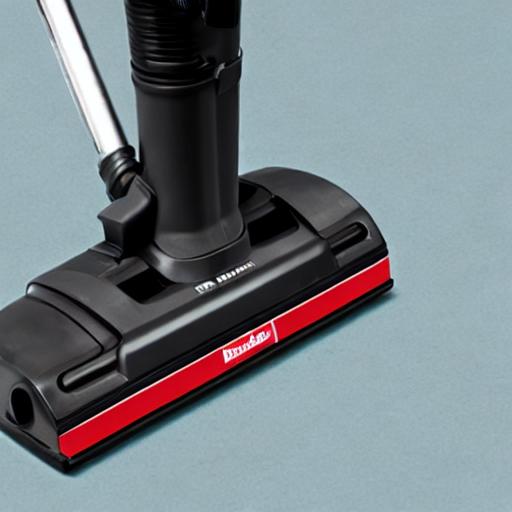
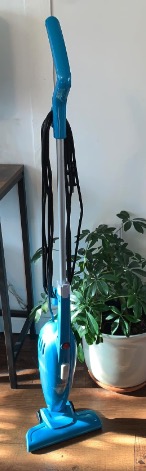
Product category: items_vacuum
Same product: no